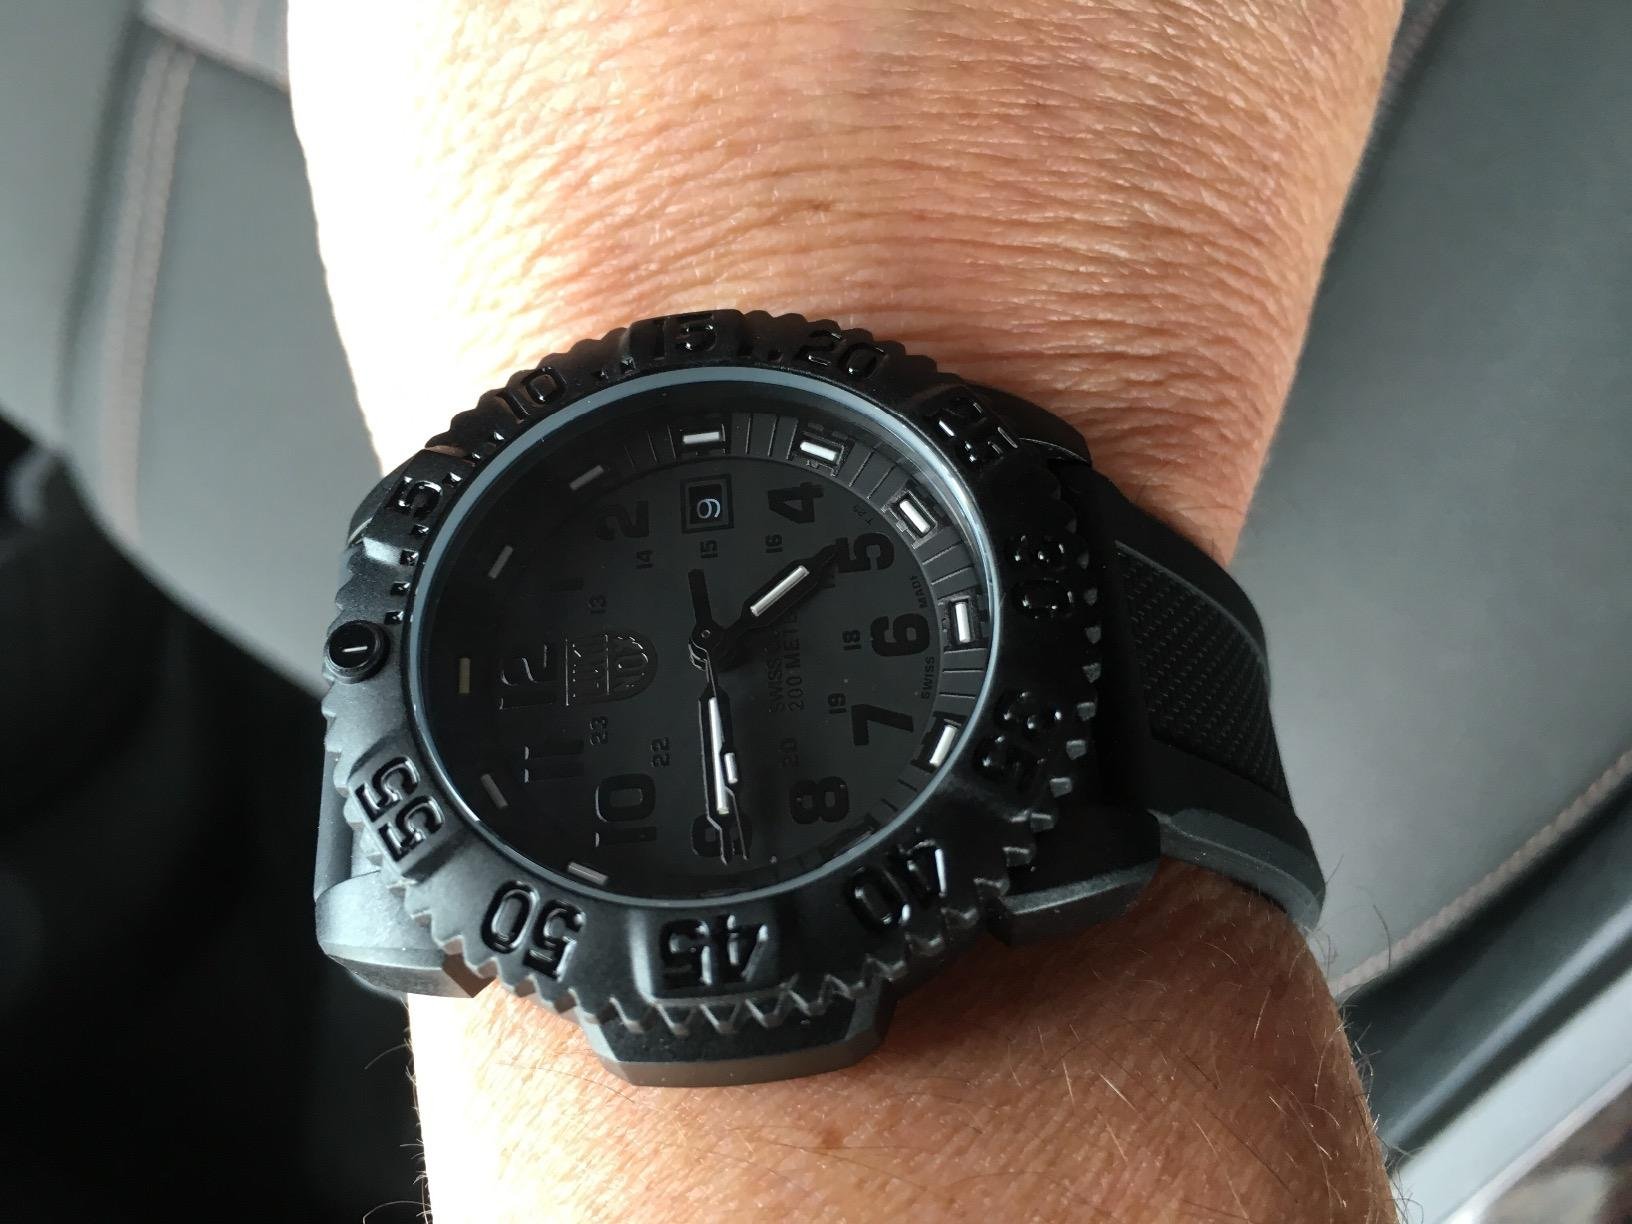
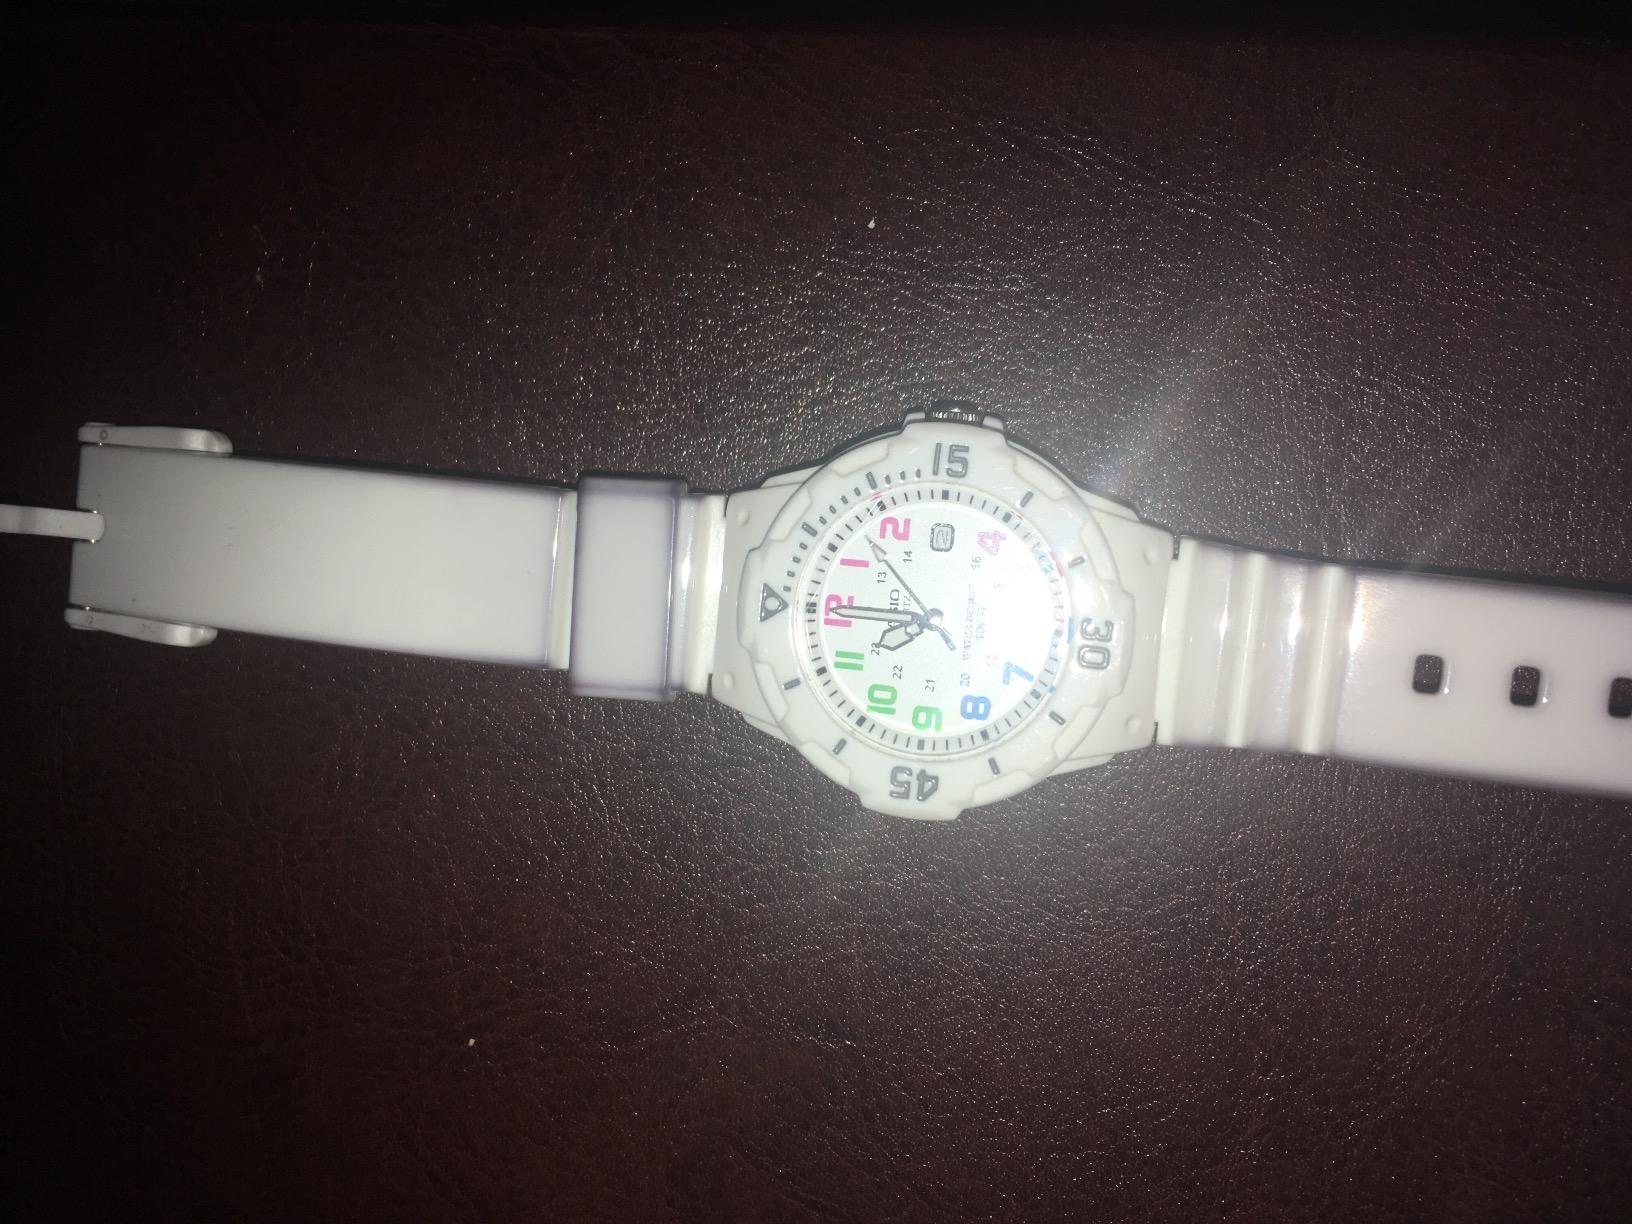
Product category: accessories_watch
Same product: no